Mighty Like a Moose

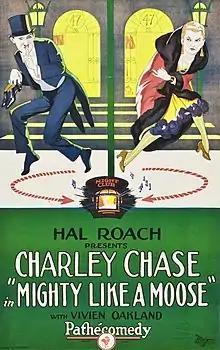

Mighty Like a Moose is a 1926 American silent comedy short film written by Charley Chase and directed by Leo McCarey. It was released by Pathé Exchange on July 18, 1926.